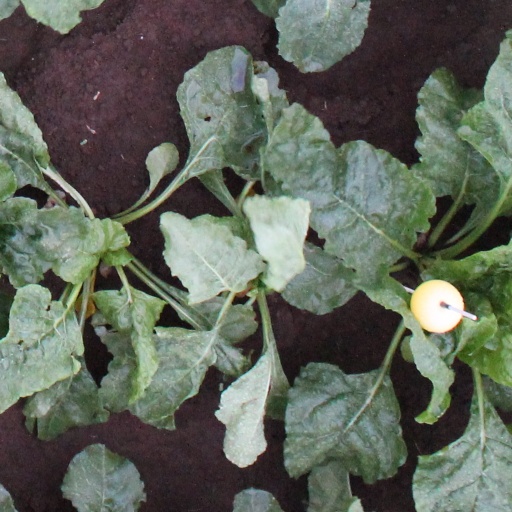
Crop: sugar beet